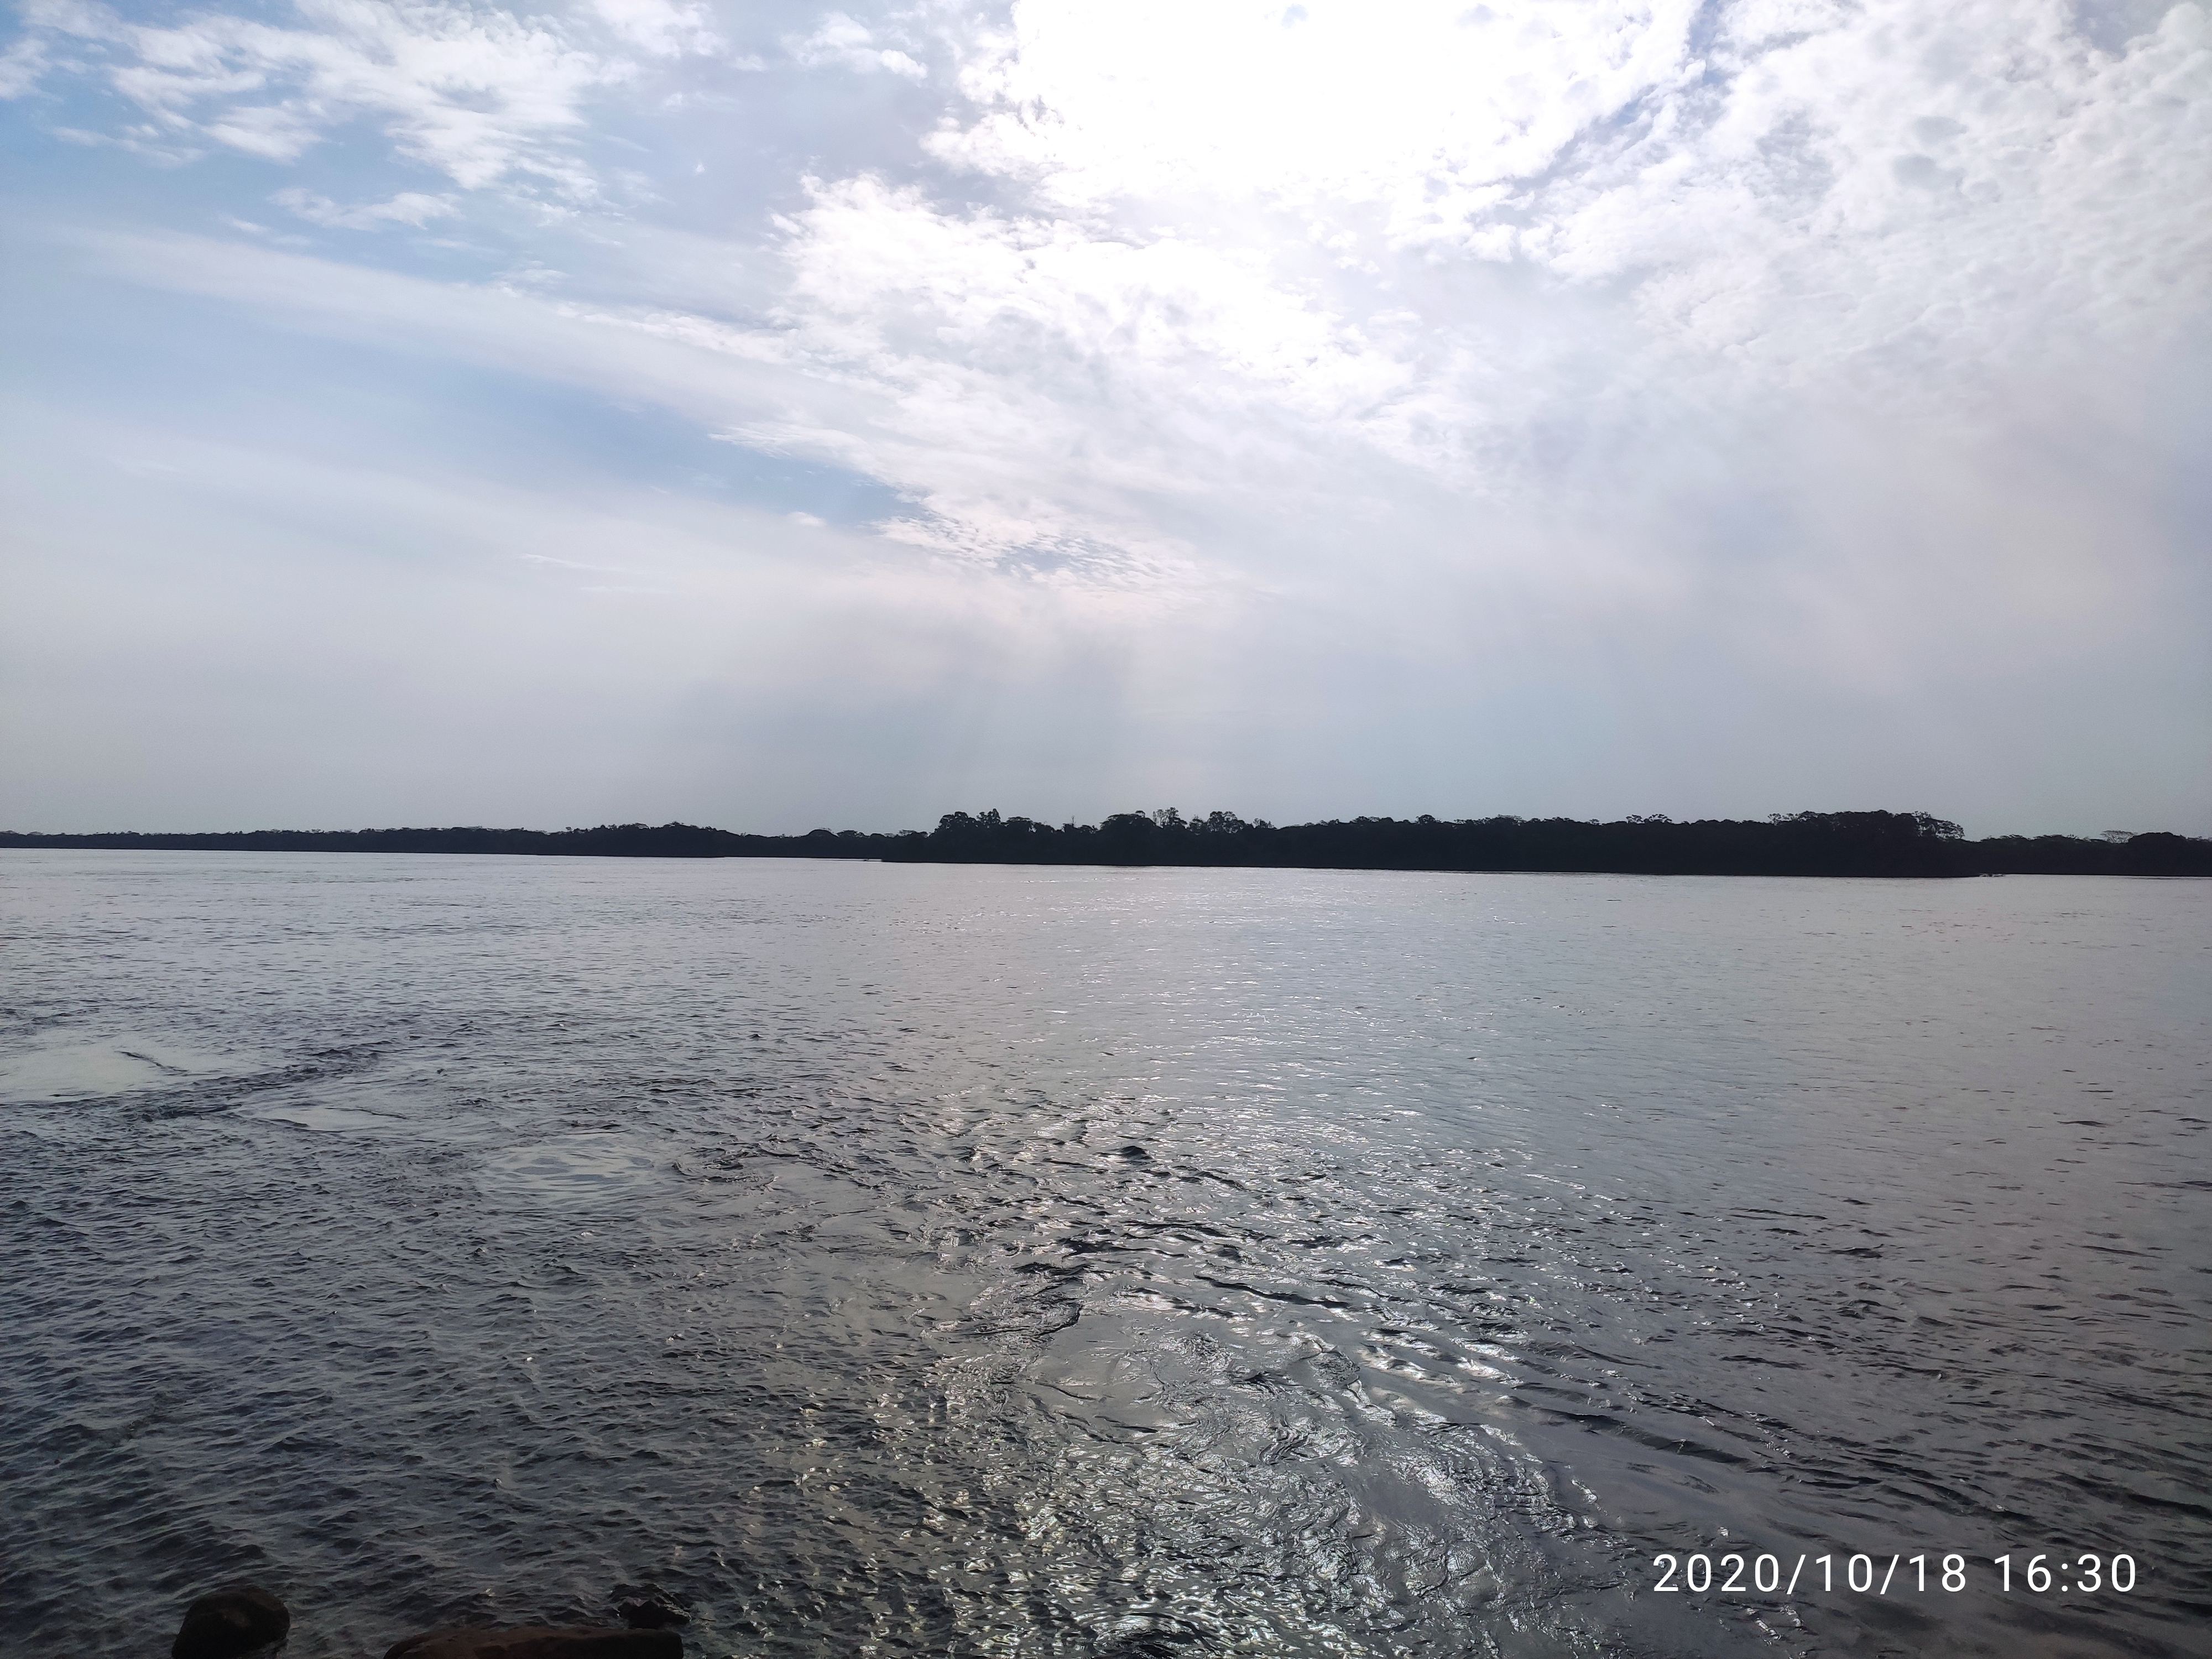
river, sky, body of water, water resources, water, cloud, horizon, sea, natural landscape, ocean, calm, shore, lake, bank, morning, waterway, tree, reservoir, sunlight, coast, sound, atmosphere, loch, mountain, photography, bay, meteorological phenomenon, reflection, coastal and oceanic landforms, channel, evening, wave, inlet, winter, wind wave